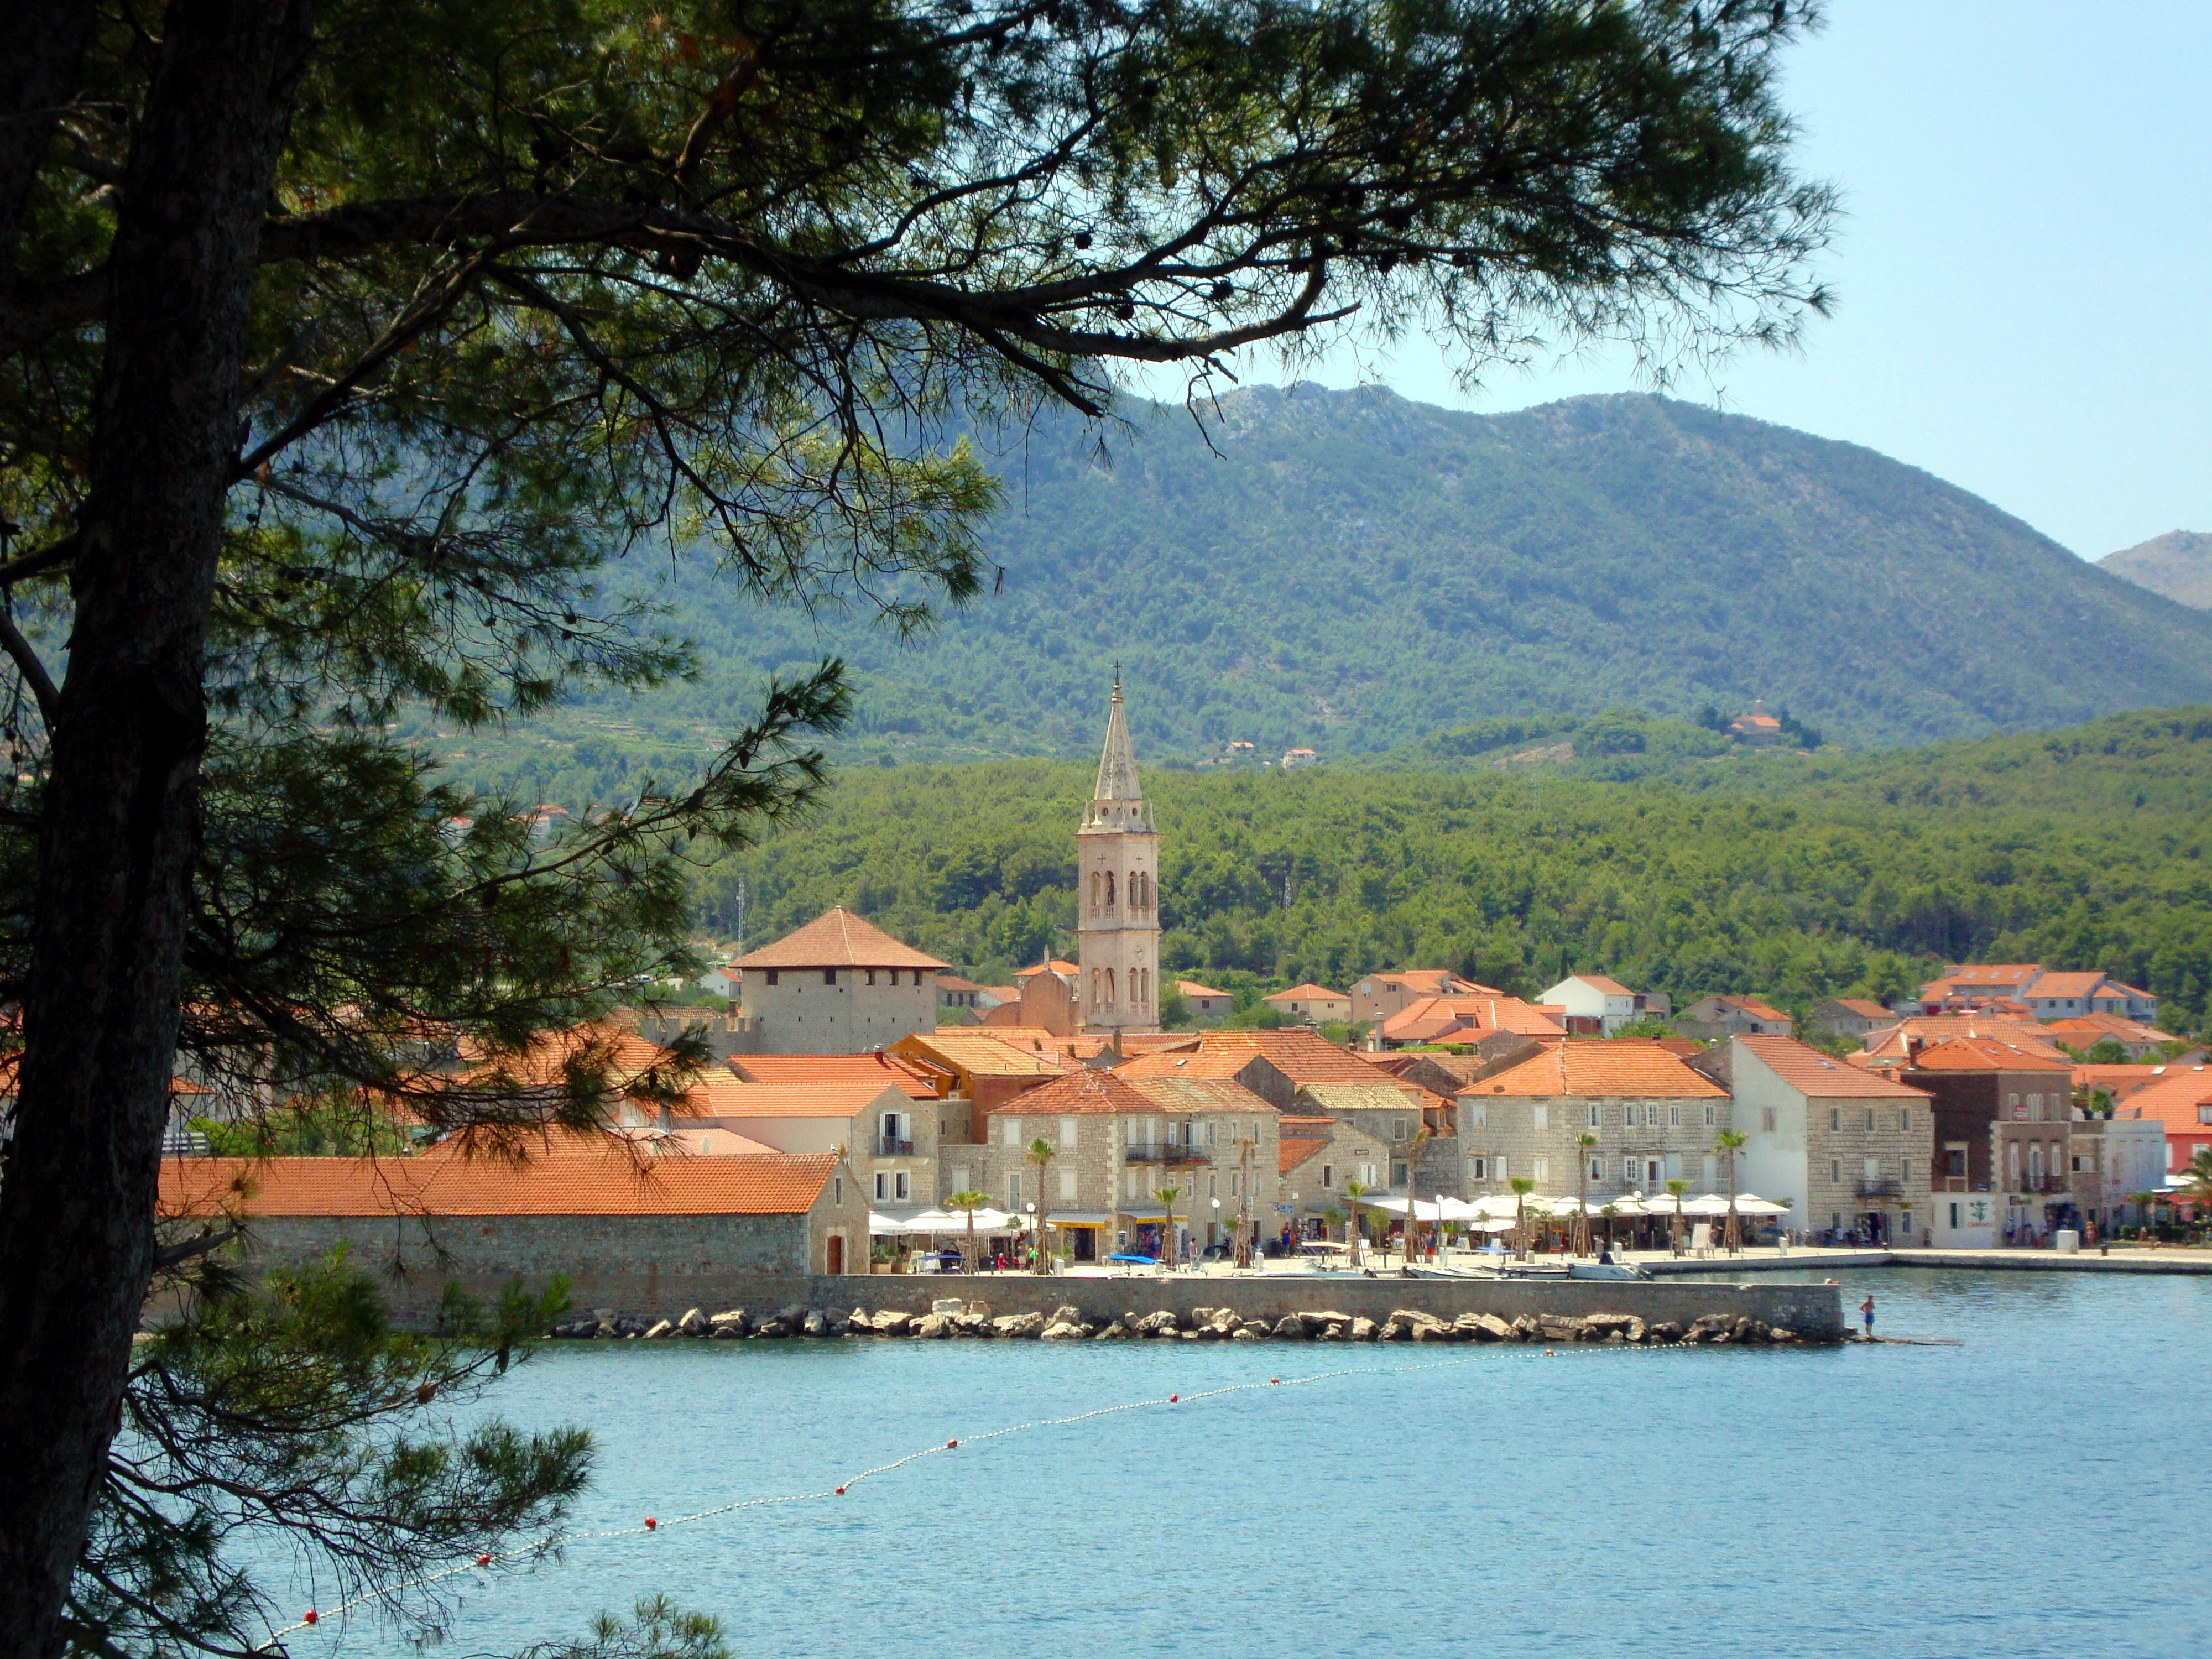
sea, tree, nature, lake, town, river, vacation, village, vehicle, bay, harbour, body of water, croatia, hvar, jelsa